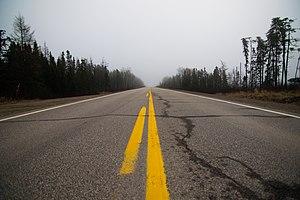
La route 167 en photo, dans la Réserve faunique Ashuapmushuan, Québec, Canada.
La réserve faunique Ashuapmushuan est une réserve faunique du Québec du réseau de la SÉPAQ située sur le bassin hydrographique de la rivière Ashuapmushuan. Elle est principalement située dans la région du Saguenay-Lac-Saint-Jean, entre la municipalité de La Doré et la ville de Chibougamau, et couvre une superficie de 4 488 km².
La route 167 est une route nationale québécoise d'orientation nord/sud située au nord du fleuve Saint-Laurent. Elle dessert les régions administratives du Saguenay-Lac-Saint-Jean et du Nord-du-Québec.